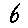
Label: 6